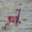
Label: deer